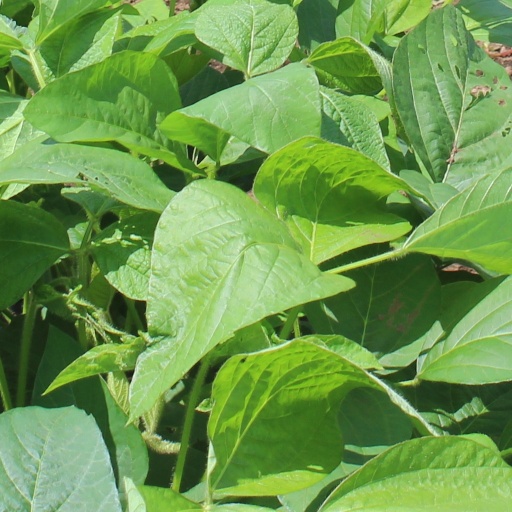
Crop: soybean